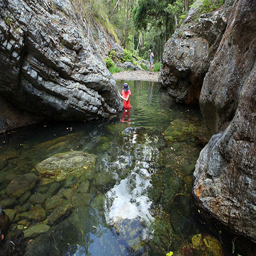
person wading through the water